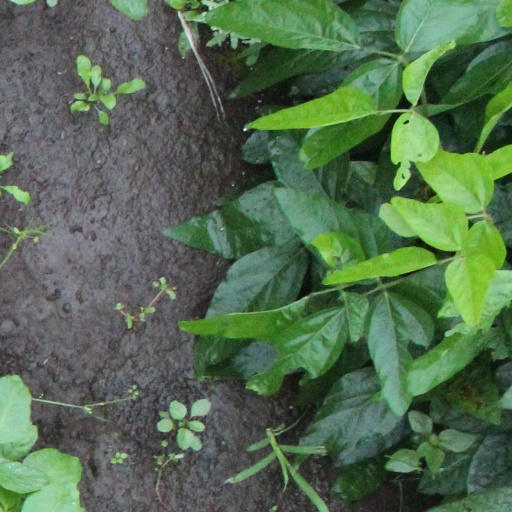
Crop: soybean